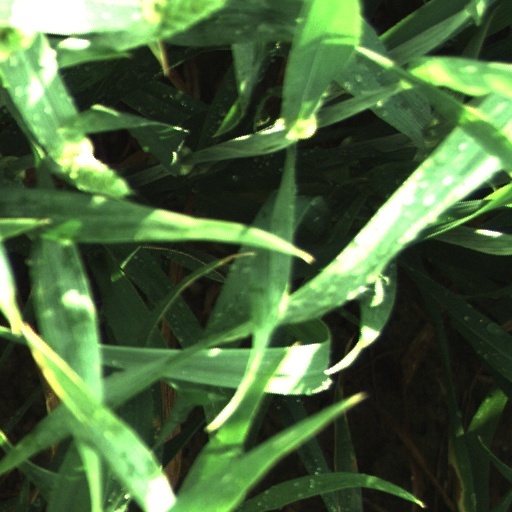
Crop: wheat